Lebanese people

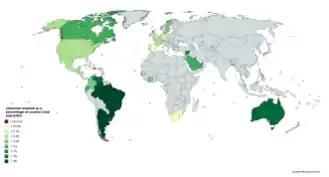
Lebanese residents as a percentage of country's total population

Lebanese people are very diverse in faith. The country has the most religiously diverse society in the Middle East, encompassing 17 recognized religious sects. The main two religions among the Lebanese people are Christianity (the Maronite Church, the Greek Orthodox Church, the Melkite, the Protestant Church) and Islam (Shia and Sunni). The third-largest religion is Druze. There are other non-Lebanese Christian minorities such as Armenians (Armenian Apostolic Church and Armenian Catholic Church), French-Italians (Latin Catholic Lebanese), Assyrians (Assyrian Church of the East, Syriac Catholic Church, Syriac Orthodox Church, Chaldean Catholic Church) and Copts (Coptic Orthodox Church of Alexandria), who immigrated to Lebanon over the years. No official census has been taken since 1932, reflecting the political sensitivity in Lebanon over confessional (i.e. religious) balance.